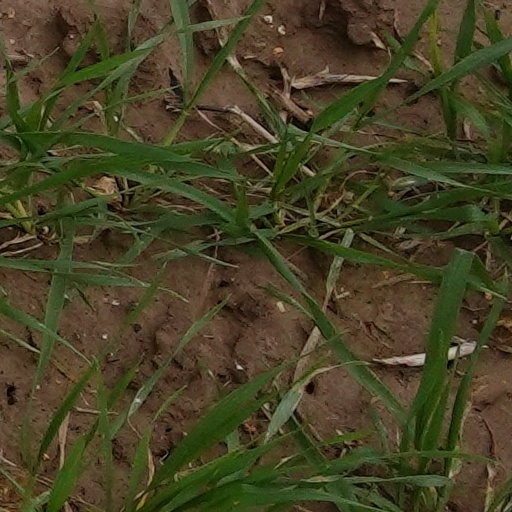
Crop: wheat